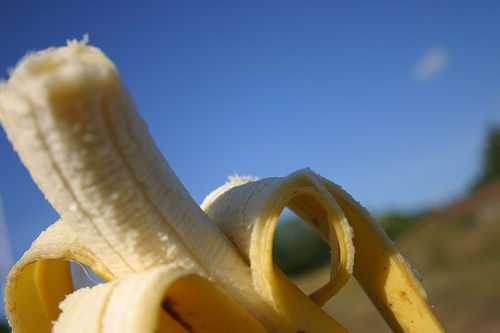
Label: Banana